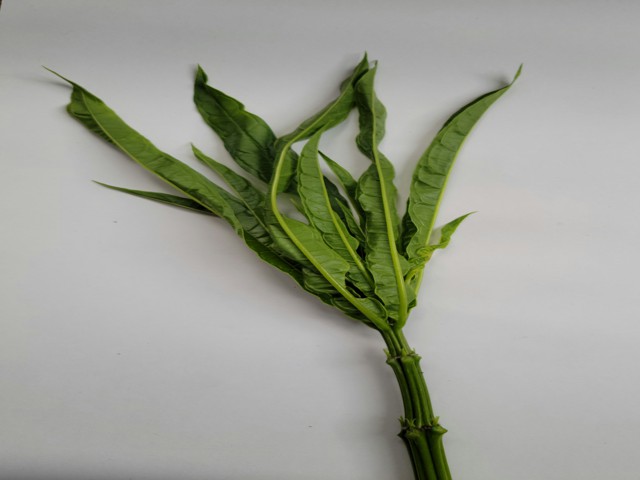
Plant: bamonhati